Crown Worldwide Group

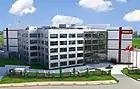
Crown Beijing, China

In 2018, Crown Worldwide Group generated revenue of approximately US$828 million, and owned assets of $736 million.